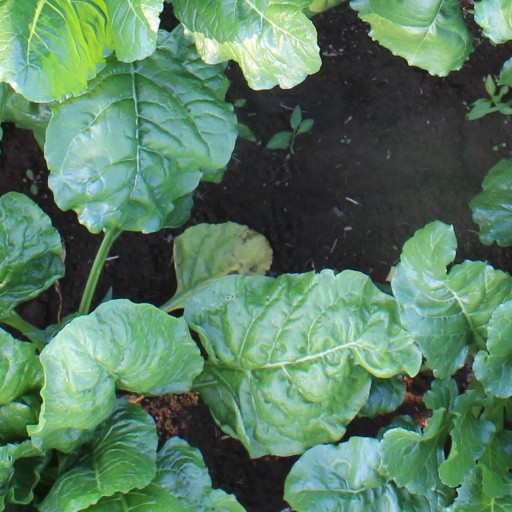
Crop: sugar beet